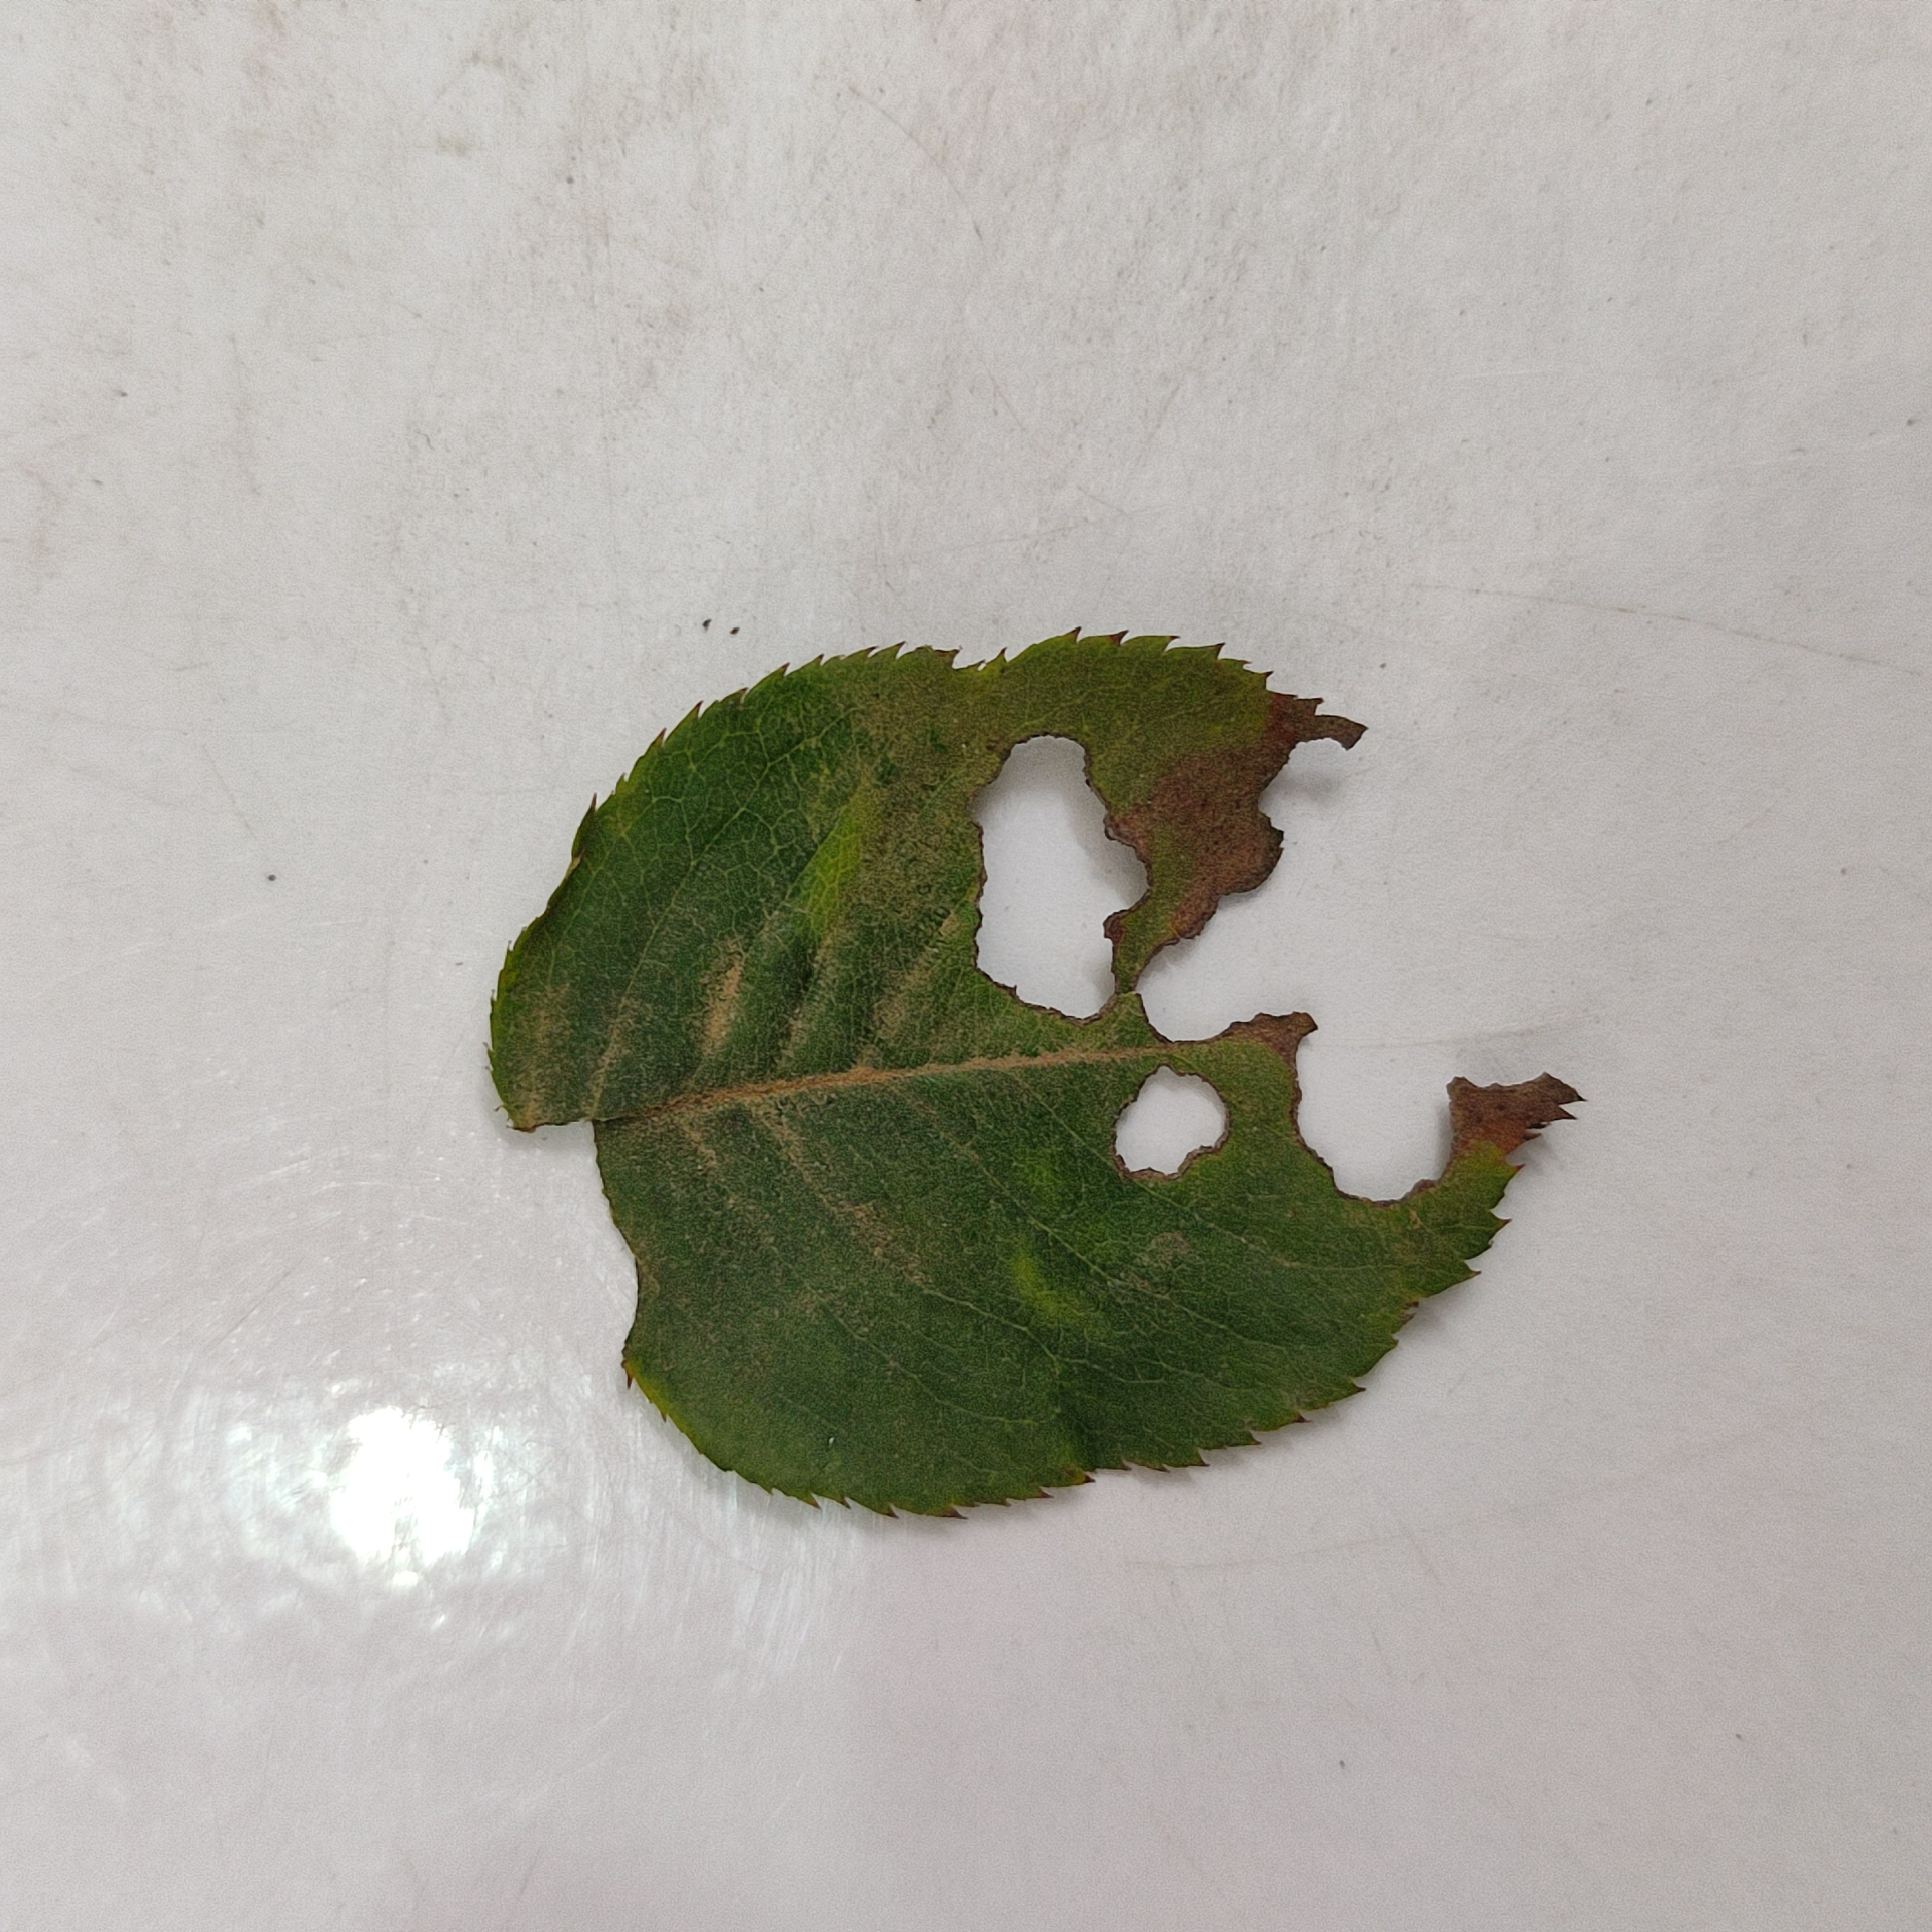
Label: Insect Hole